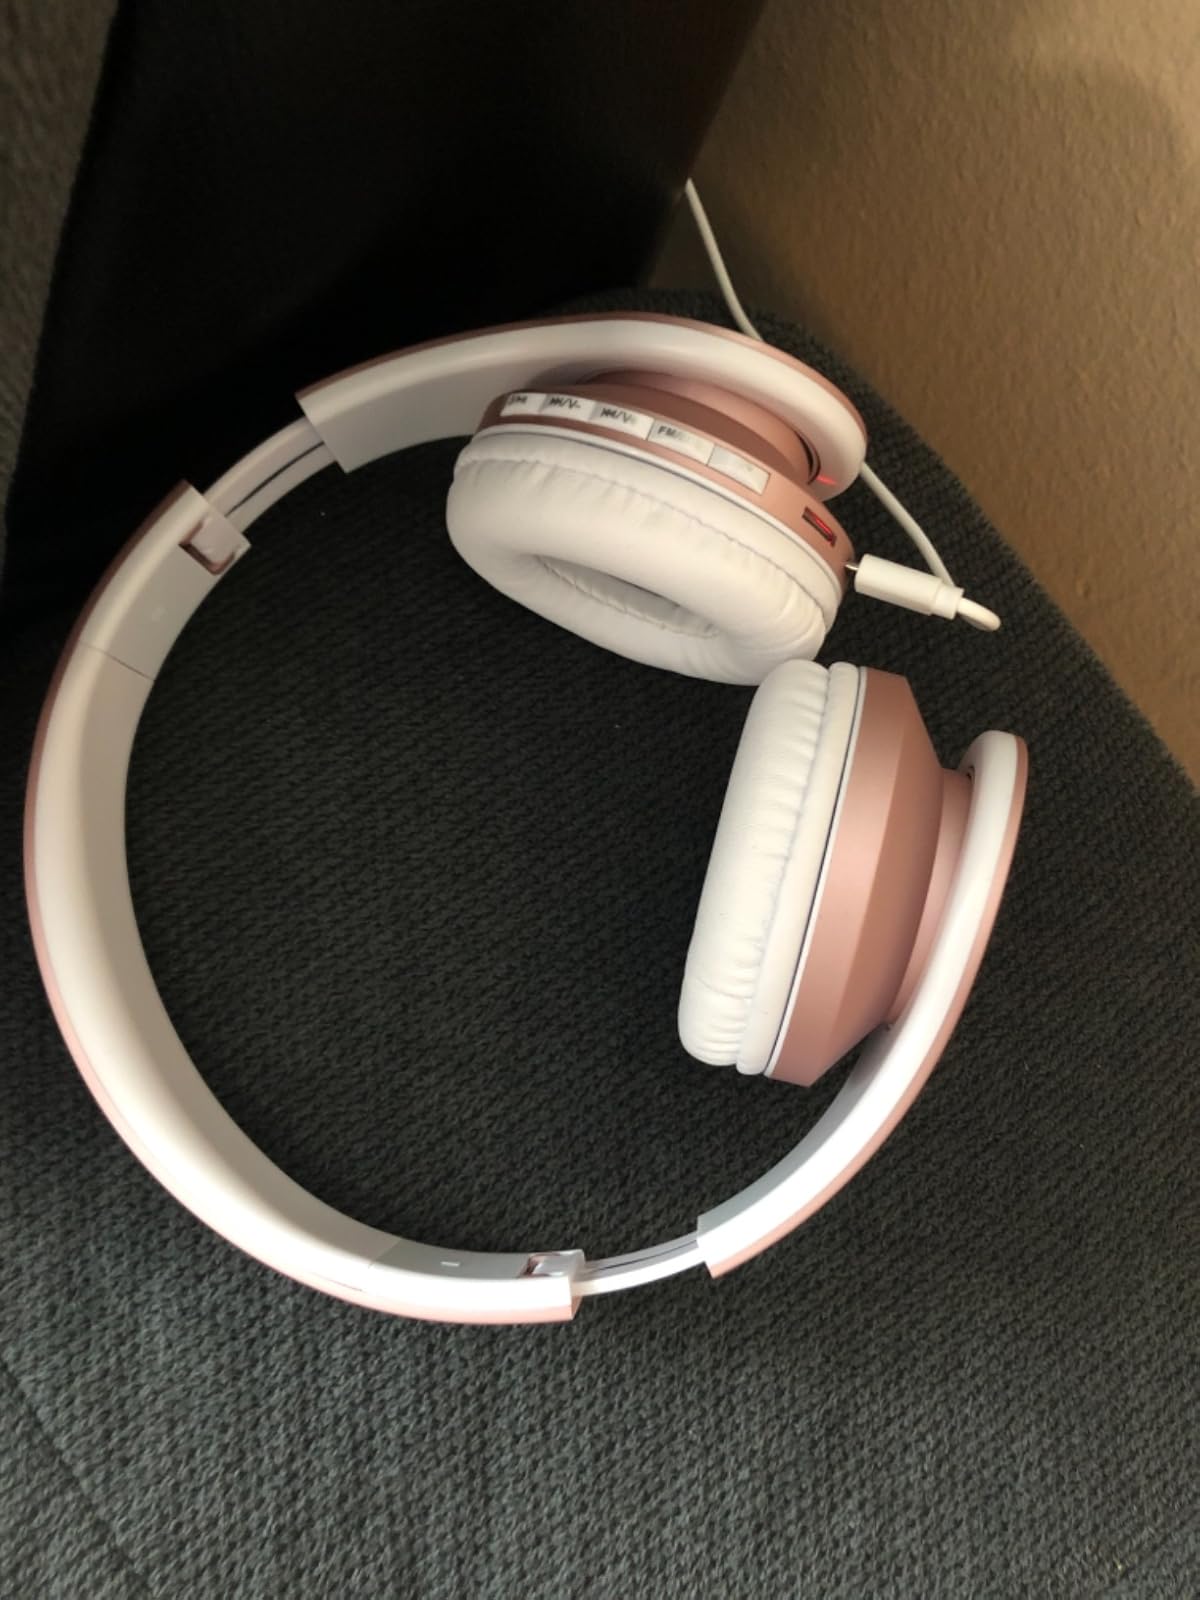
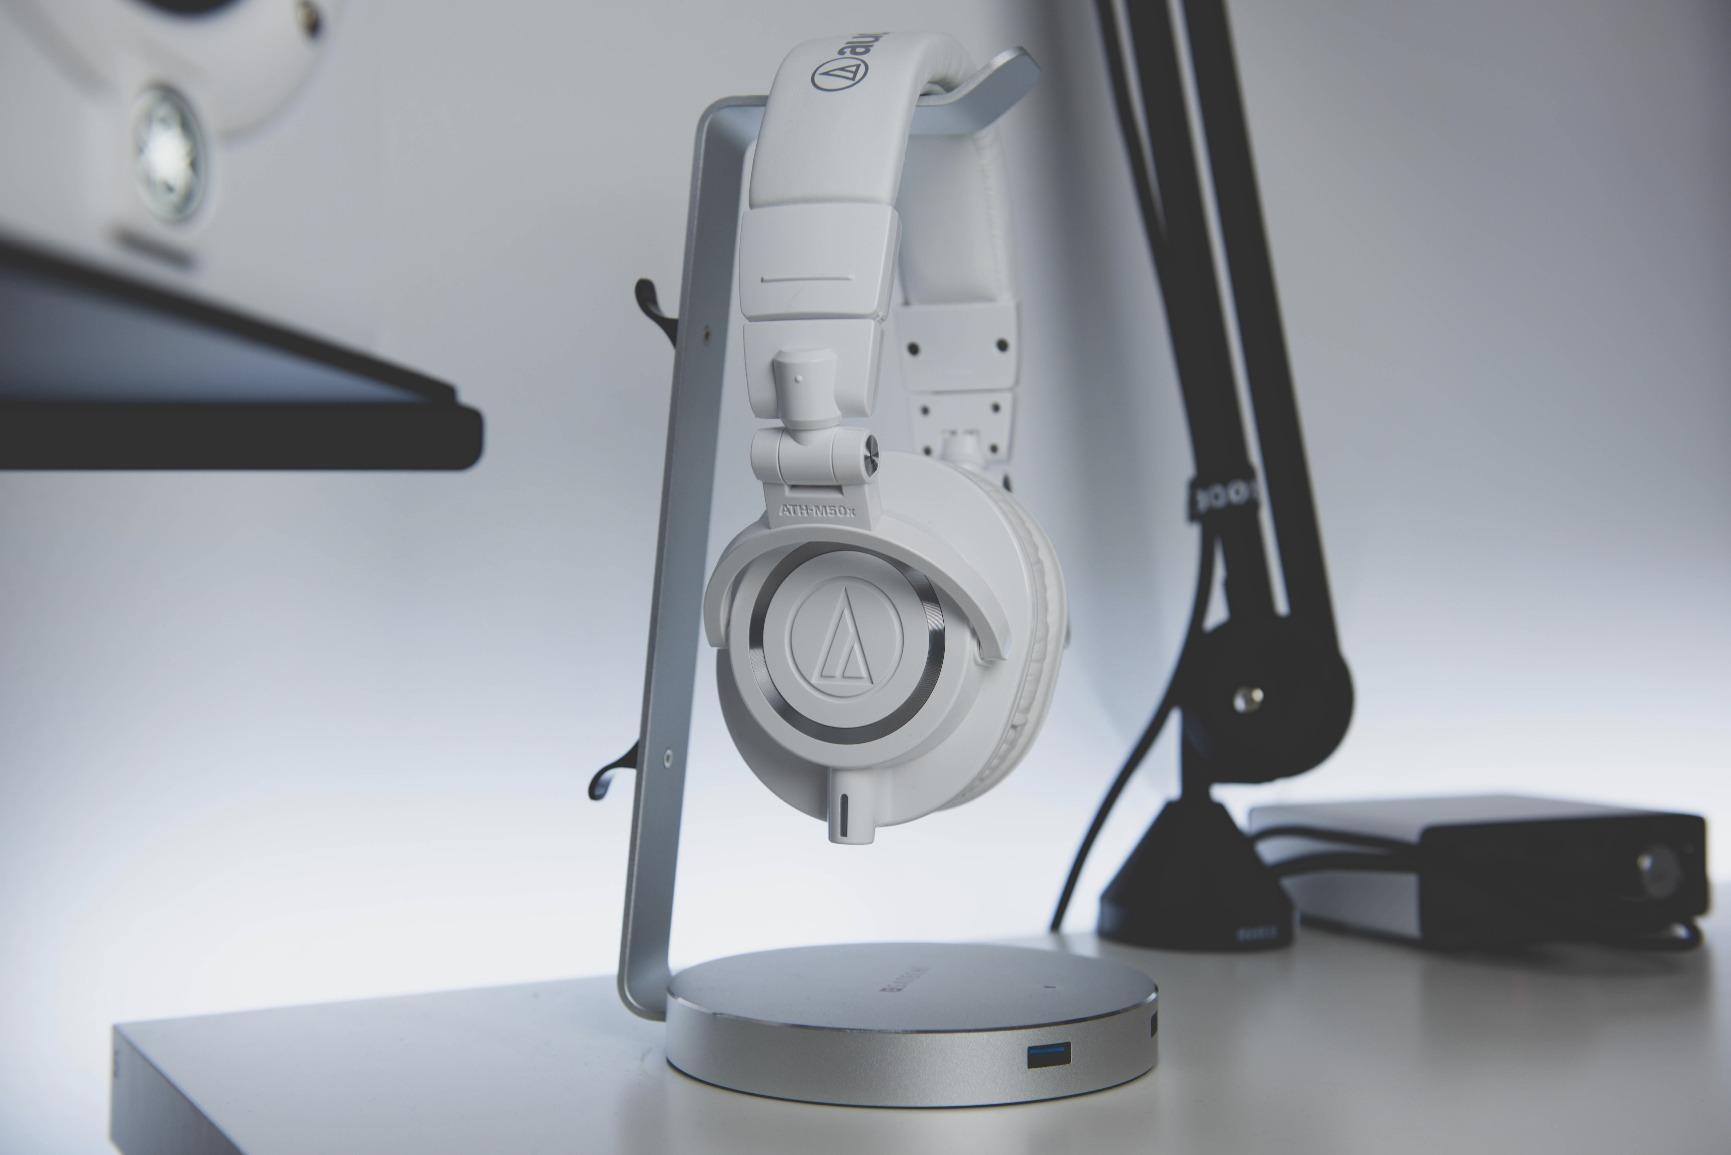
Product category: headphones
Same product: no